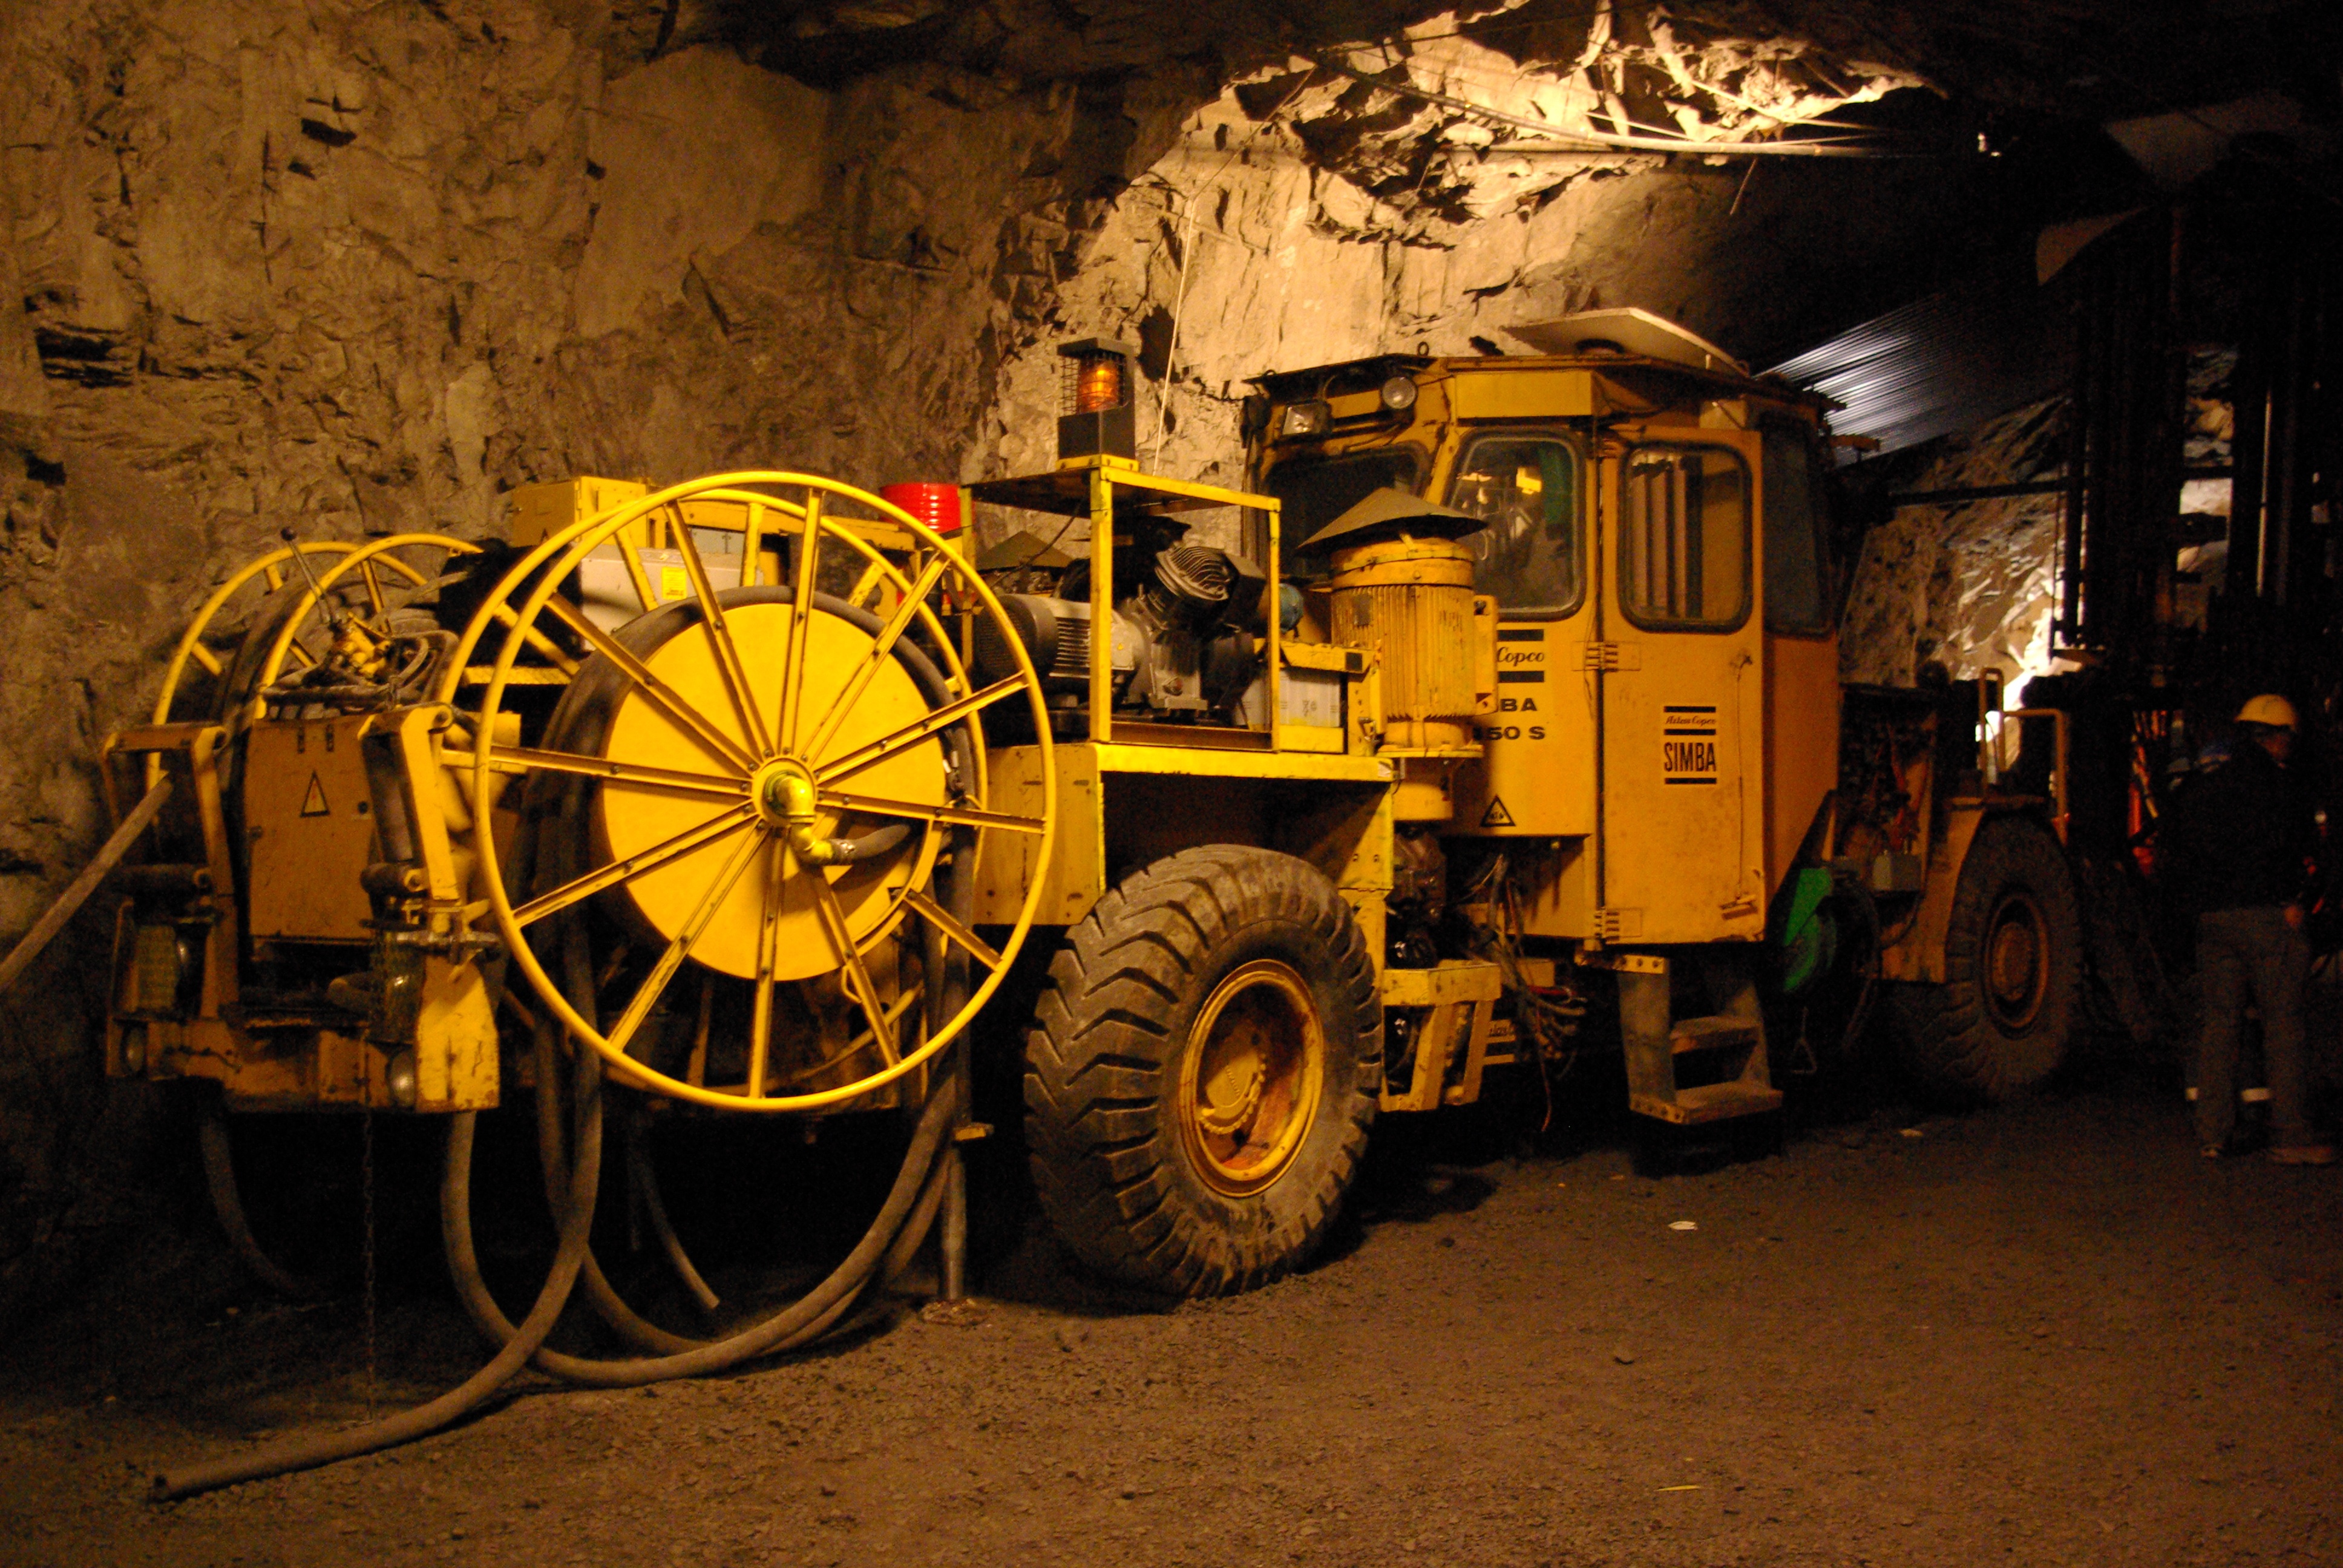
tractor, night, underground, transport, vehicle, machines, mine, mining